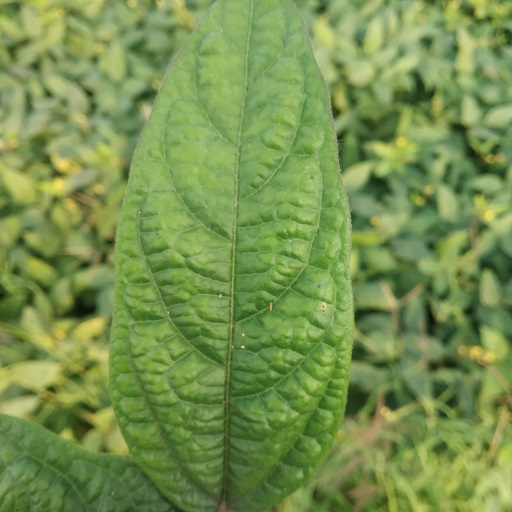
Label: Leaf Crinckle